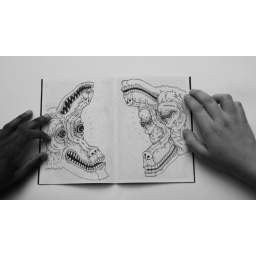
black and white uniteedition of 10032 pagespublished by : COOL  de  $UCKto order :cool.books.suck@gmail.com